Llansilin

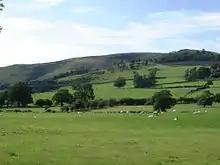
Gyrn Moelfre, Llansilin

The village was a primary location for the making of the film "The Englishman Who Went Up a Hill But Came Down a Mountain", which starred Hugh Grant. The hilltop scenes were filmed on the Gyrn, the long hill that overlooks the village. It was also featured in "Monk's Hood", an episode of "The Cadfael Chronicles".